Delta Express

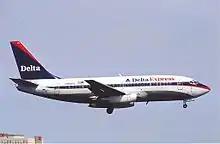
Delta Express Boeing 737 (2001)

Delta Express aircraft bore the same primary liveries as parent company Delta Air Lines, albeit with minor changes. Aircraft initially wore Delta's 1970s-era "Widget" livery, with "Delta" in dark blue and "Express" in light blue and in a revised typeface that would appear on Delta's new branding in 1997. When that livery was introduced, featuring a swooping cheatline and all-blue tail with red accents, the word "Express" was changed to red, but in the same typeface as before. When Delta rebranded again in 2000 to a livery featuring a waving fabric design on the tail, light blue billboard "express" titles were applied to the fuselage, with a small Delta logo above the windows near the boarding door and the airline's web address below.